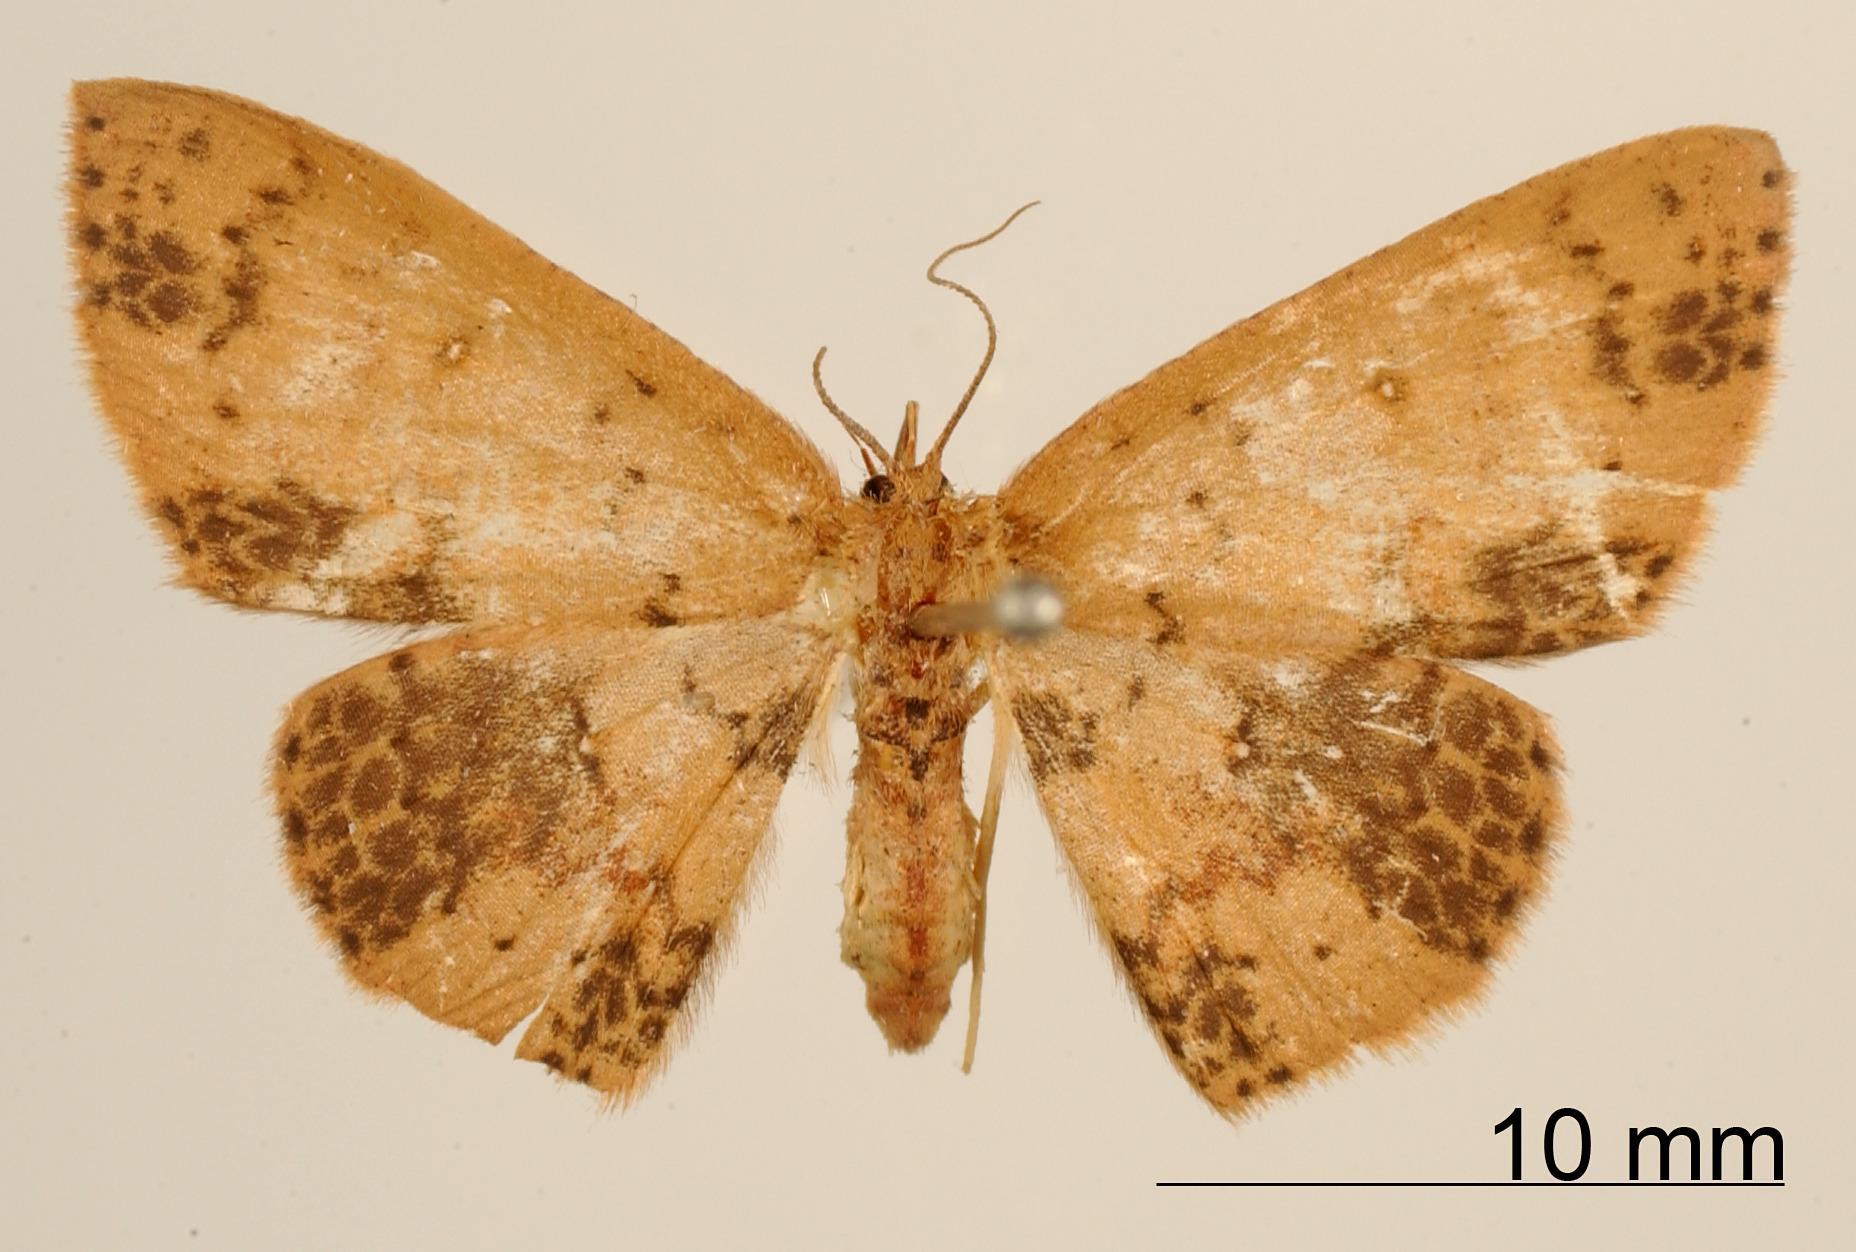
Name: Anisodes stollaria
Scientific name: Anisodes stollaria Schaus, 1901
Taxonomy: Animalia, Arthropoda, Insecta, Lepidoptera, Geometridae, Sterrhinae
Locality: Jalapa, Veracruz-Llave, Mexico